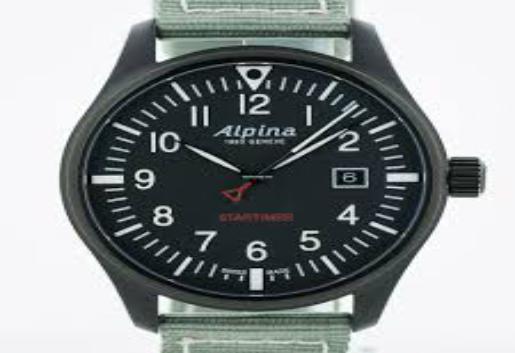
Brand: Alpina Watches
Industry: Clothes